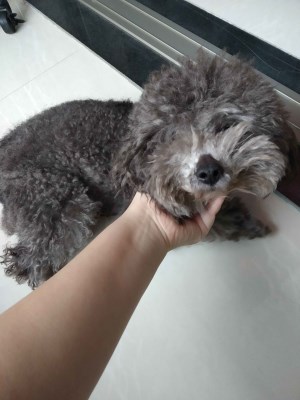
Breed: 7449-n000128-teddy